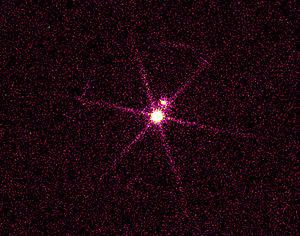
Sirius, également appelée Alpha Canis Majoris par la désignation de Bayer, est l'étoile principale de la constellation du Grand Chien. Vue de la Terre, Sirius est l'étoile la plus brillante du ciel après le Soleil, dépassant Canopus et Arcturus. Elle fait partie de la catégorie des étoiles blanches. Du fait de sa déclinaison, Sirius n'est jamais très élevée au-dessus de l'horizon depuis les latitudes tempérées de l'hémisphère nord. L'extinction atmosphérique atténue son éclat comparativement à Arcturus. Du fait de sa proximité et de son éclat, Sirius est une des étoiles les plus étudiées des astronomes et fut l'objet de plusieurs « premières », notamment la détection de son mouvement propre et de sa vitesse radiale.